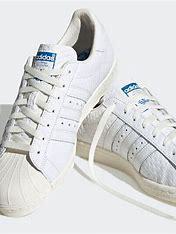
Brand: Adidas
Model: Superstar 82